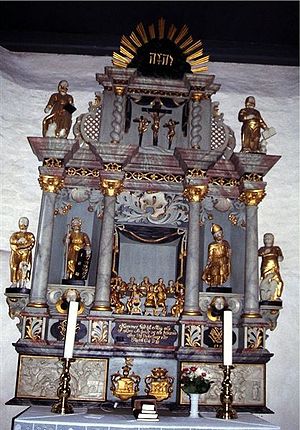
Sebber Kirke
Altertavlen
Sebber Kirke i Danmark. Altertavle
Sebber Kirke er en kirke der ligger ved Sebber Kloster, vest for Halkær Bredning, i Sebber Sogn i det nordlige Himmerland. Indtil Kommunalreformen i 1970 lå det i Slet Herred Ålborg Amt.